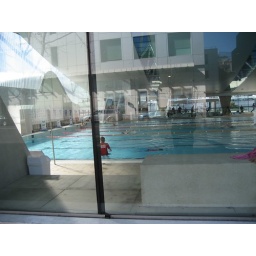
indoor swimming center near the Sydney fish market